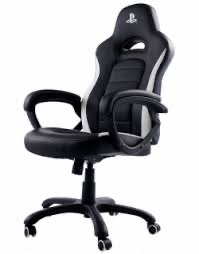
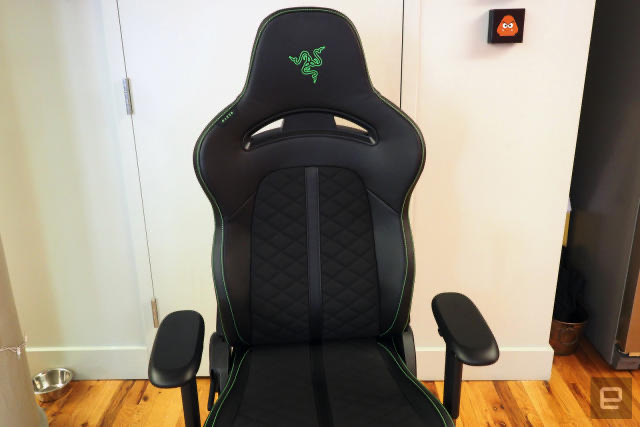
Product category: items_chair
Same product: no